Stockport Viaduct

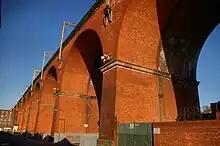
Street-level view of Stockport Viaduct. Note the presence of the overhead electrification gantries.

In the 1960s, overhead catenary lines were installed for the West Coast Main Line electrification scheme. On 10 March 1975, the viaduct was granted Grade II* listed building status. In 1989, the viaduct was restored at an estimated cost of £3 million. The brickwork was cleaned to improve its appearance, and floodlights were installed to illuminate it at night time.